Inkjet printing

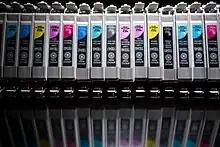
Ink cartridges

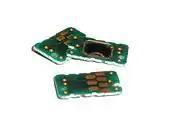
Microchips from Epson ink cartridges. These are tiny printed circuit boards; a deposit of black epoxy covers the chip itself.

A common business model for inkjet printers involves selling the actual printer at or below production cost, while dramatically marking up the price of the (proprietary) ink cartridges (a profit model called the "razor and blades model"). Most current inkjet printers attempt to enforce this product tying by anticompetitive measures such as microchips in the cartridges to hinder the use of third-party or refilled ink cartridges. The microchips monitor usage and report the ink remaining to the printer. Some manufacturers also impose "expiration dates". When the chip reports that the cartridge is empty (or out of date) the printer stops printing. Even if the cartridge is refilled, the microchip will indicate to the printer that the cartridge is depleted. For many models (especially from Canon), the 'empty' status can be overridden by entering a 'service code' (or sometimes simply by pressing the 'start' button again). For some printers, special circuit "flashers" are available that reset the quantity of remaining ink to the maximum.